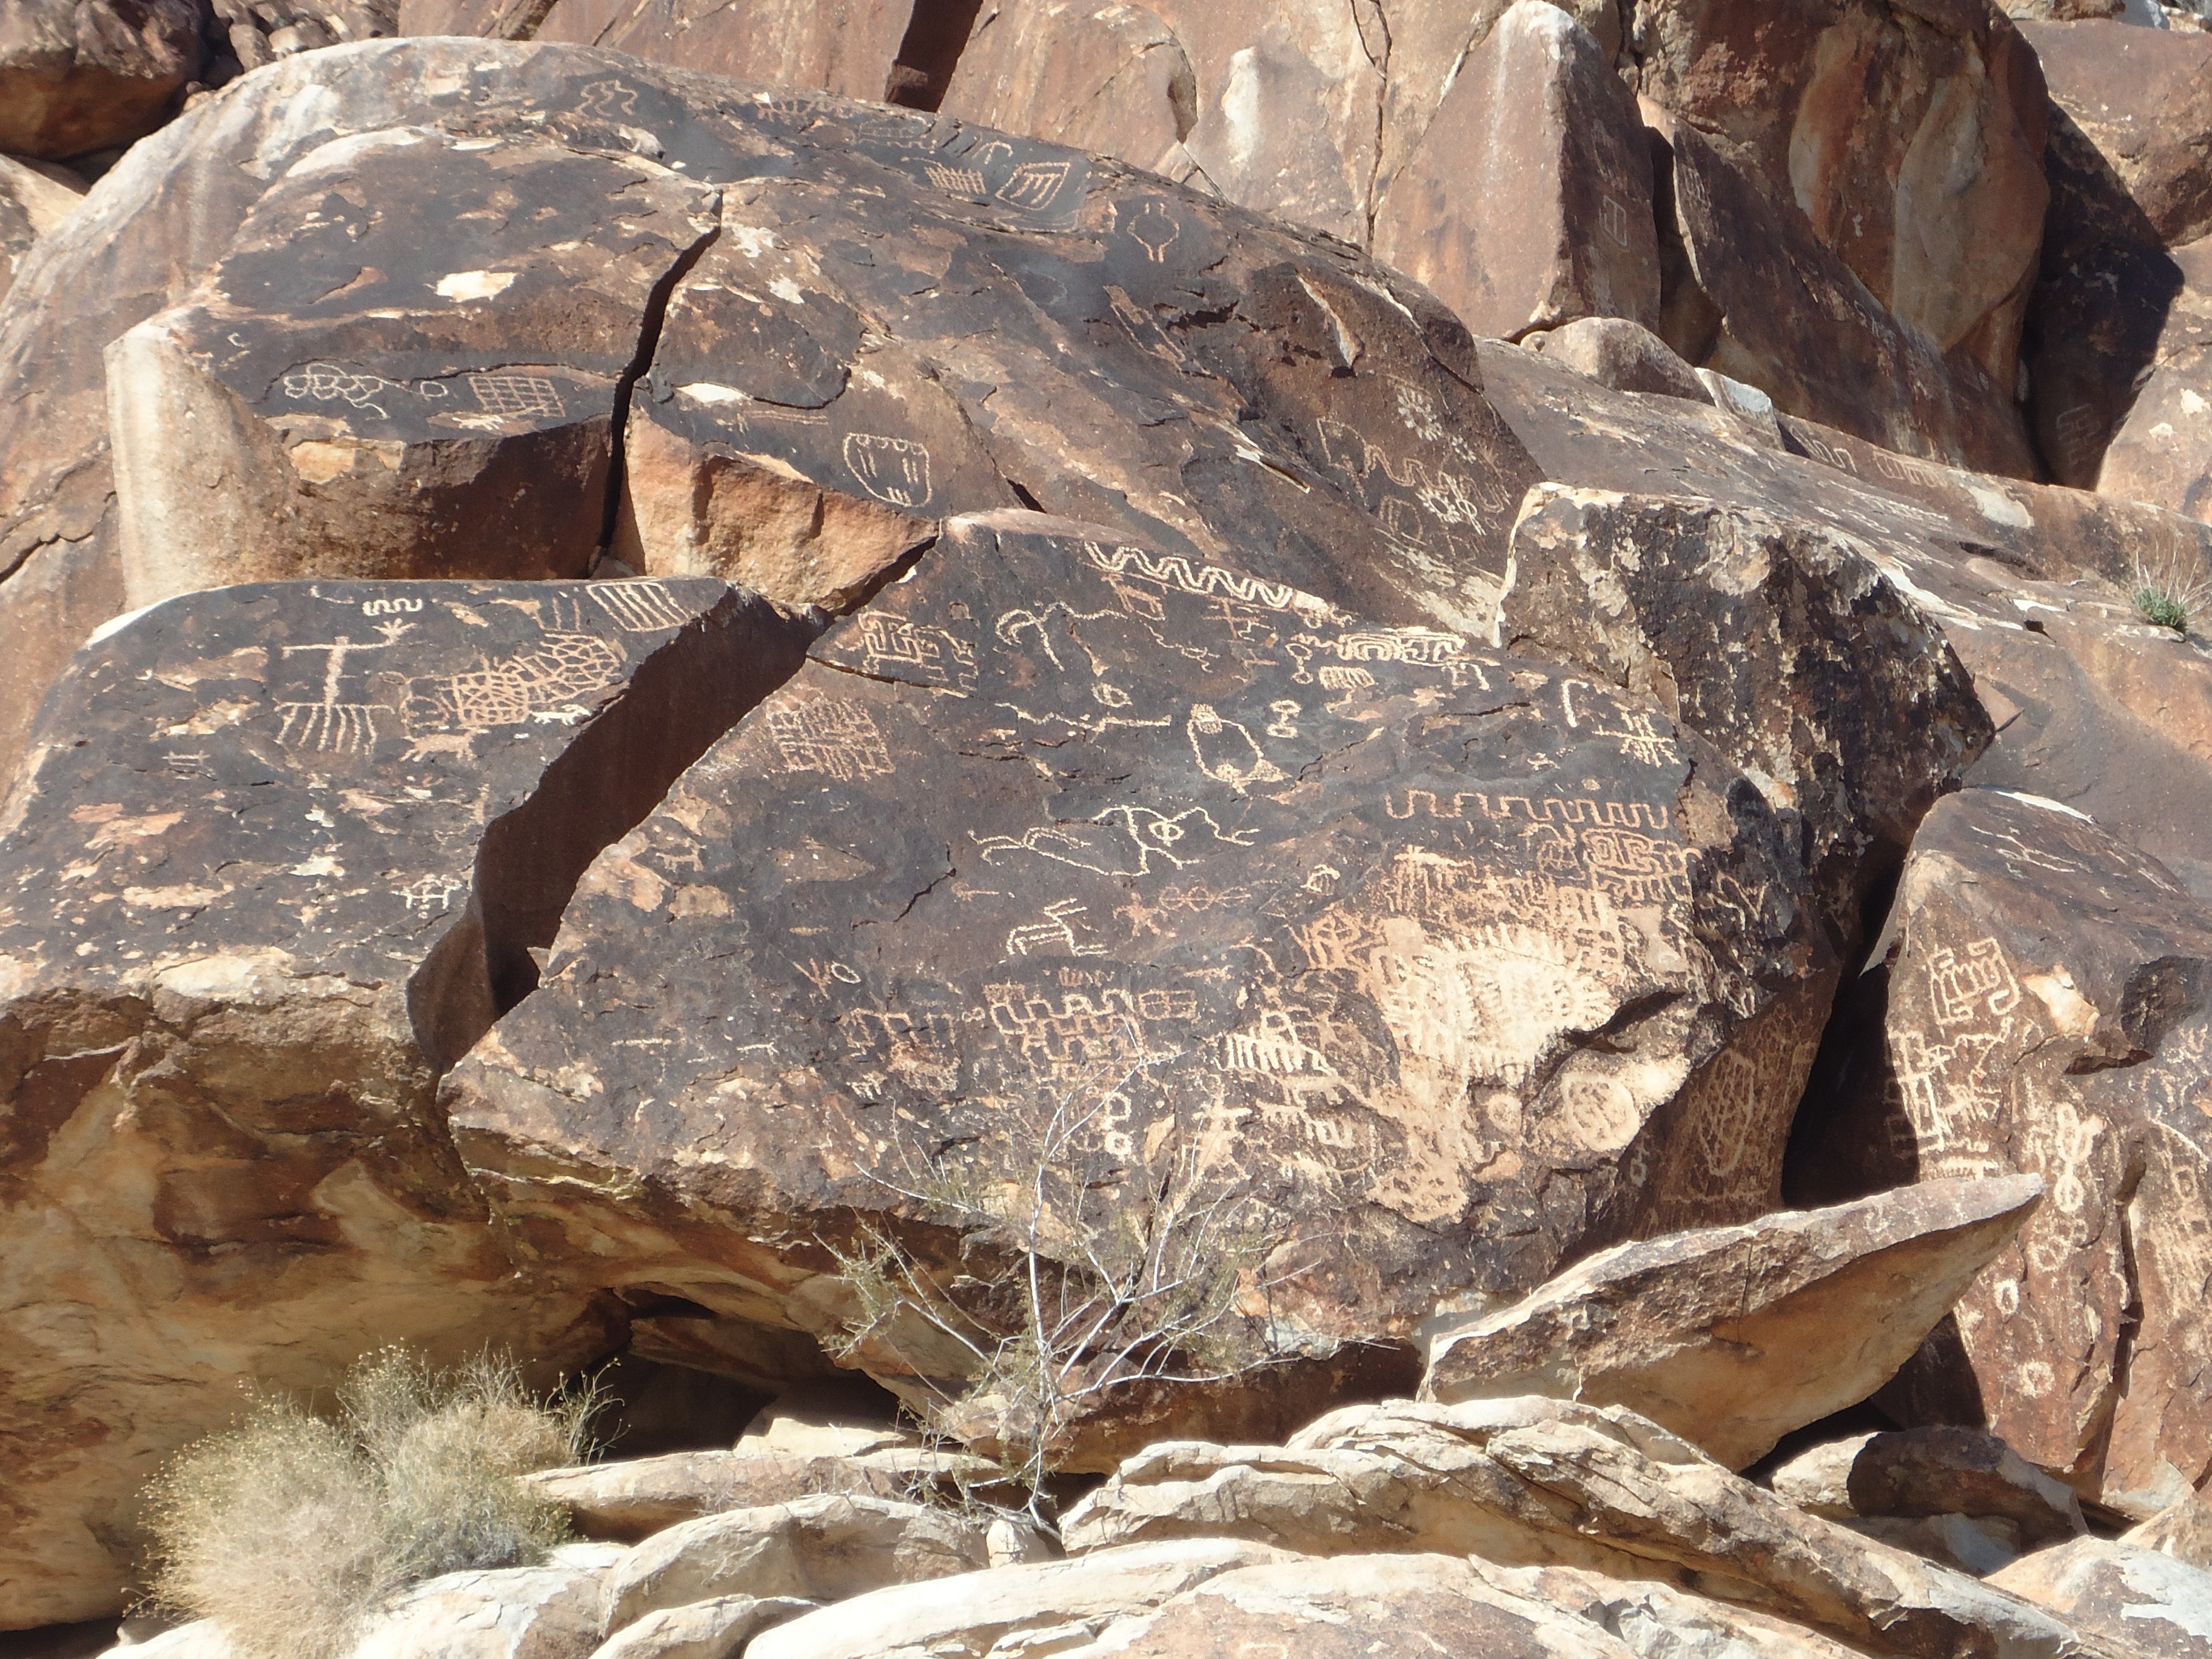
rock, ancient, material, geology, boulder, nevada, indian, ancient history, laughlin, rock drawings